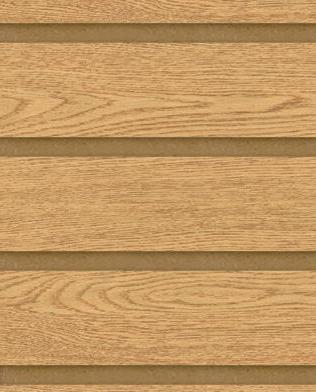
Texture: grooved